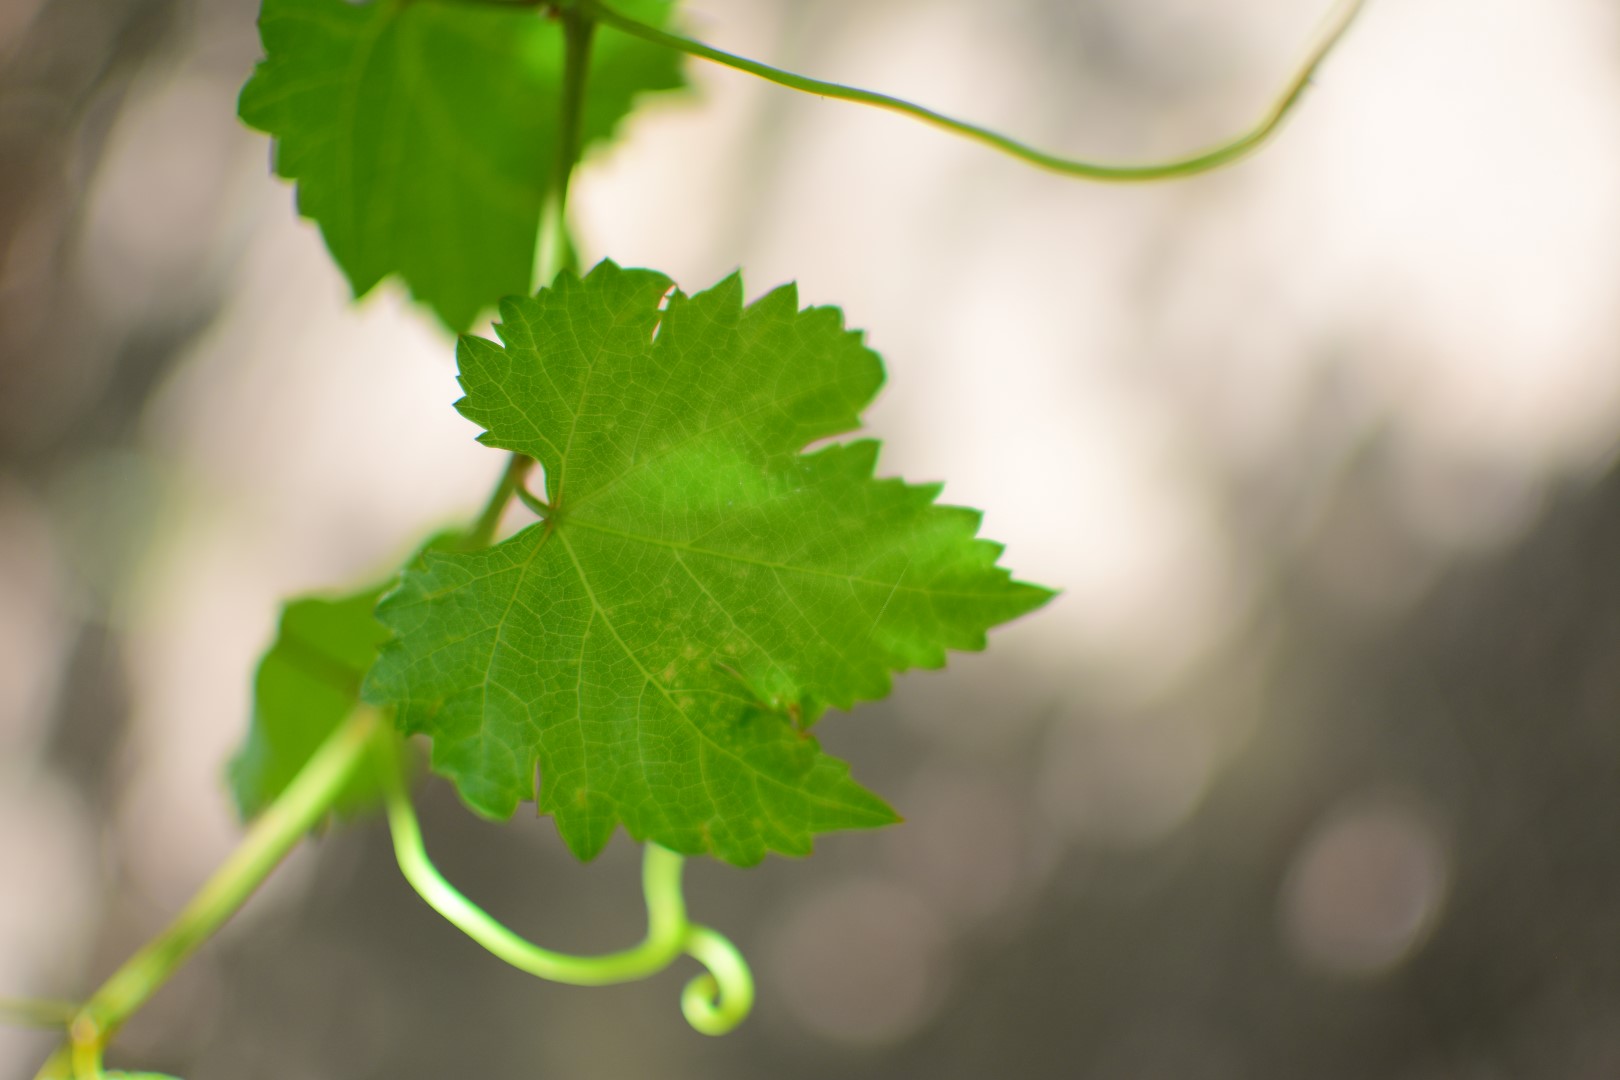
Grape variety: Shdah